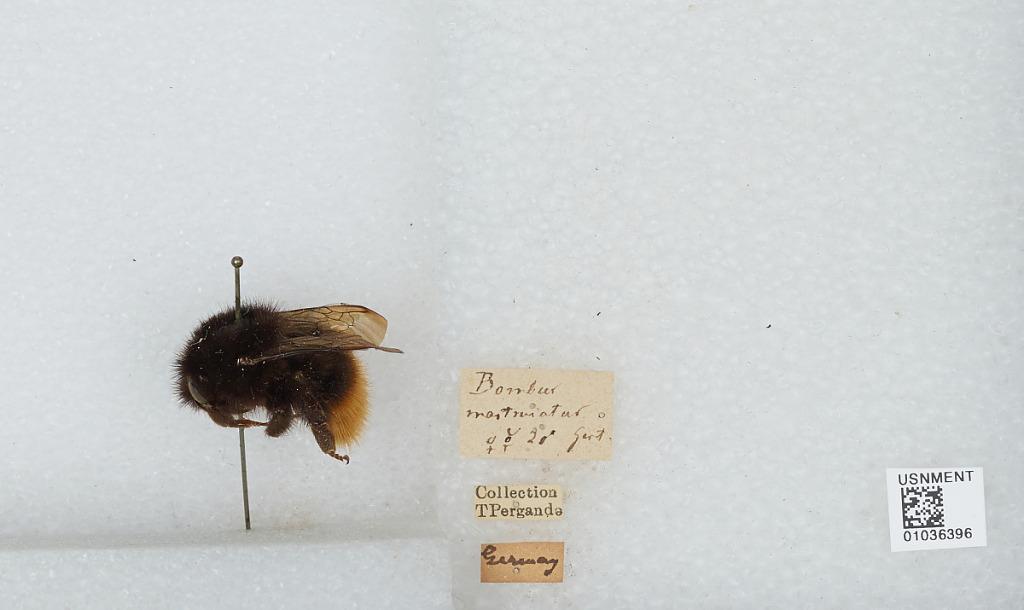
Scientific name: Bombus (Alpigenobombus) wurflenii Radoszkowski
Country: Germany